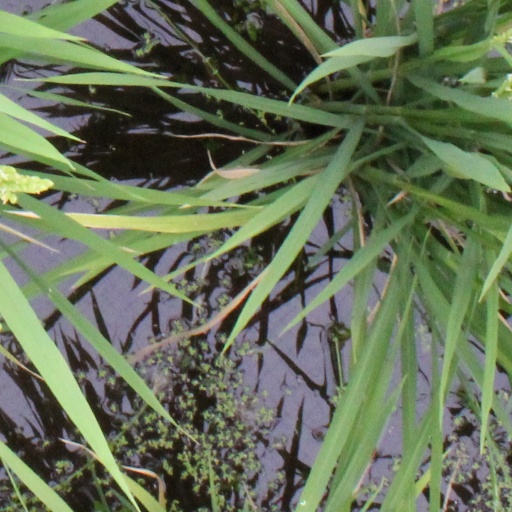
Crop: rice